New Orleans Soul

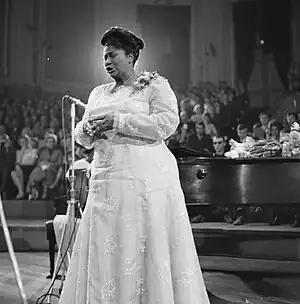
Photo of Mahalia Jackson performing at a concert in 1961.

New Orleans Soul is a musical style originating from soul music, with significant influences from Gospel music. It incorporates elements of pop and soul, infused with the rhythmic patterns of boogie-woogie. Typically featuring piano and saxophone accompaniments, this genre gained prominence in the postwar era within the Crescent City.